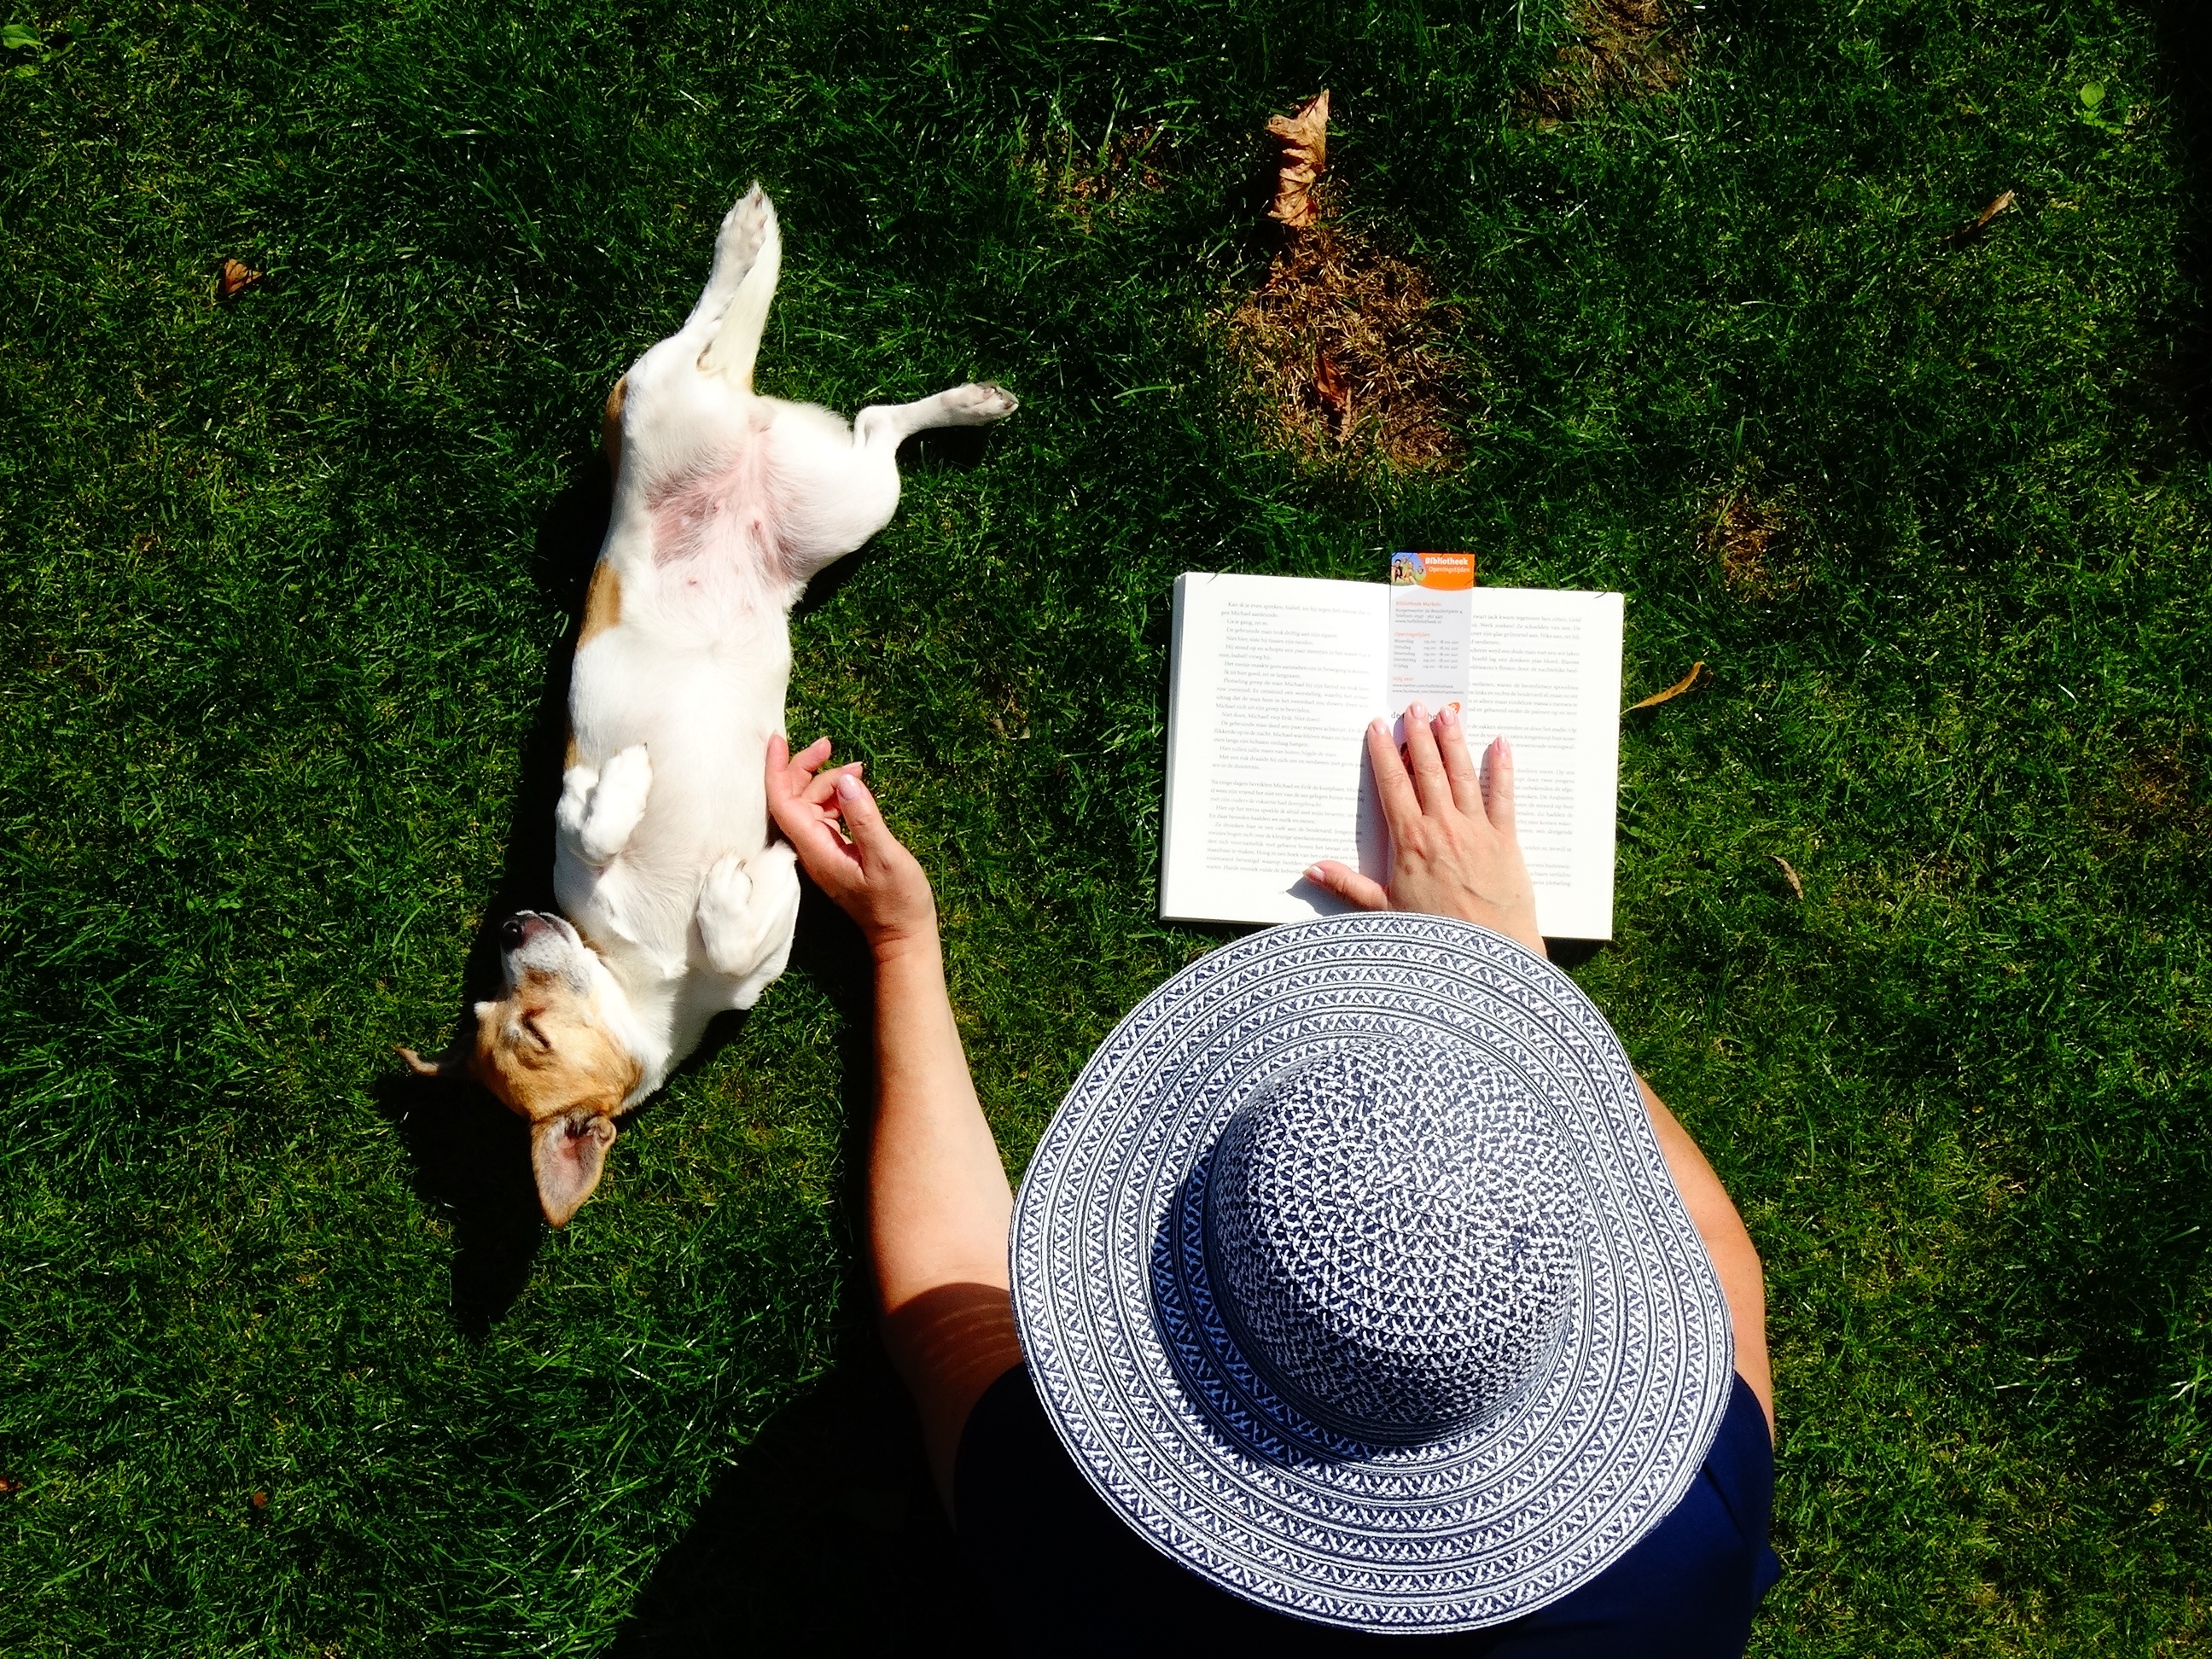
hand, grass, book, read, lawn, dog, pet, green, relax, hat, garden, sculpture, art, books, animals, are, doggy, jack russell, dicky